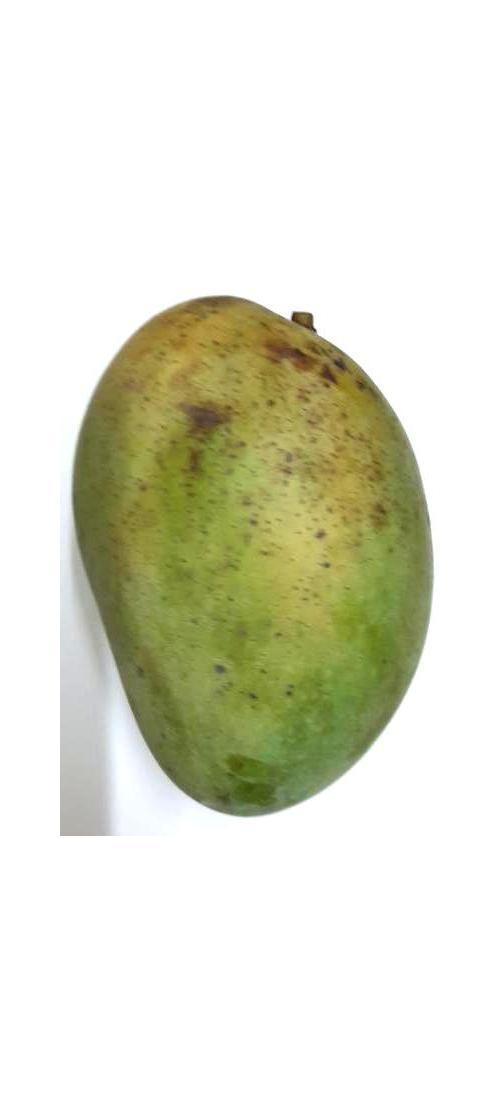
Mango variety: Fazli Shurmai